Scott Raynor

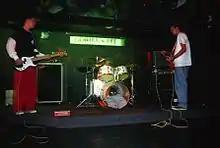
Blink at the Gorilla Pit in 1993

The trio spent time together constantly, attending punk shows and movies and playing practical jokes. The trio first operated under a variety of names, including Duck Tape and Figure 8, until DeLonge rechristened the band "Blink". Hoppus' girlfriend later led him to depart from the group for a time, but he returned when Raynor and DeLonge began recording a demo tape on a four track recorder with friend and collaborator Cam Jones. The band soon became part of a circuit that also included the likes of Ten Foot Pole and Unwritten Law, and they found their way onto the bill as the opening band for local acts at SOMA, a local all-ages venue which they longed to headline. "It's difficult to describe, in words, the nauseous mix of fear and excitement that would hit me when I first started seeing lines of people wanting to hear us play," said Raynor.